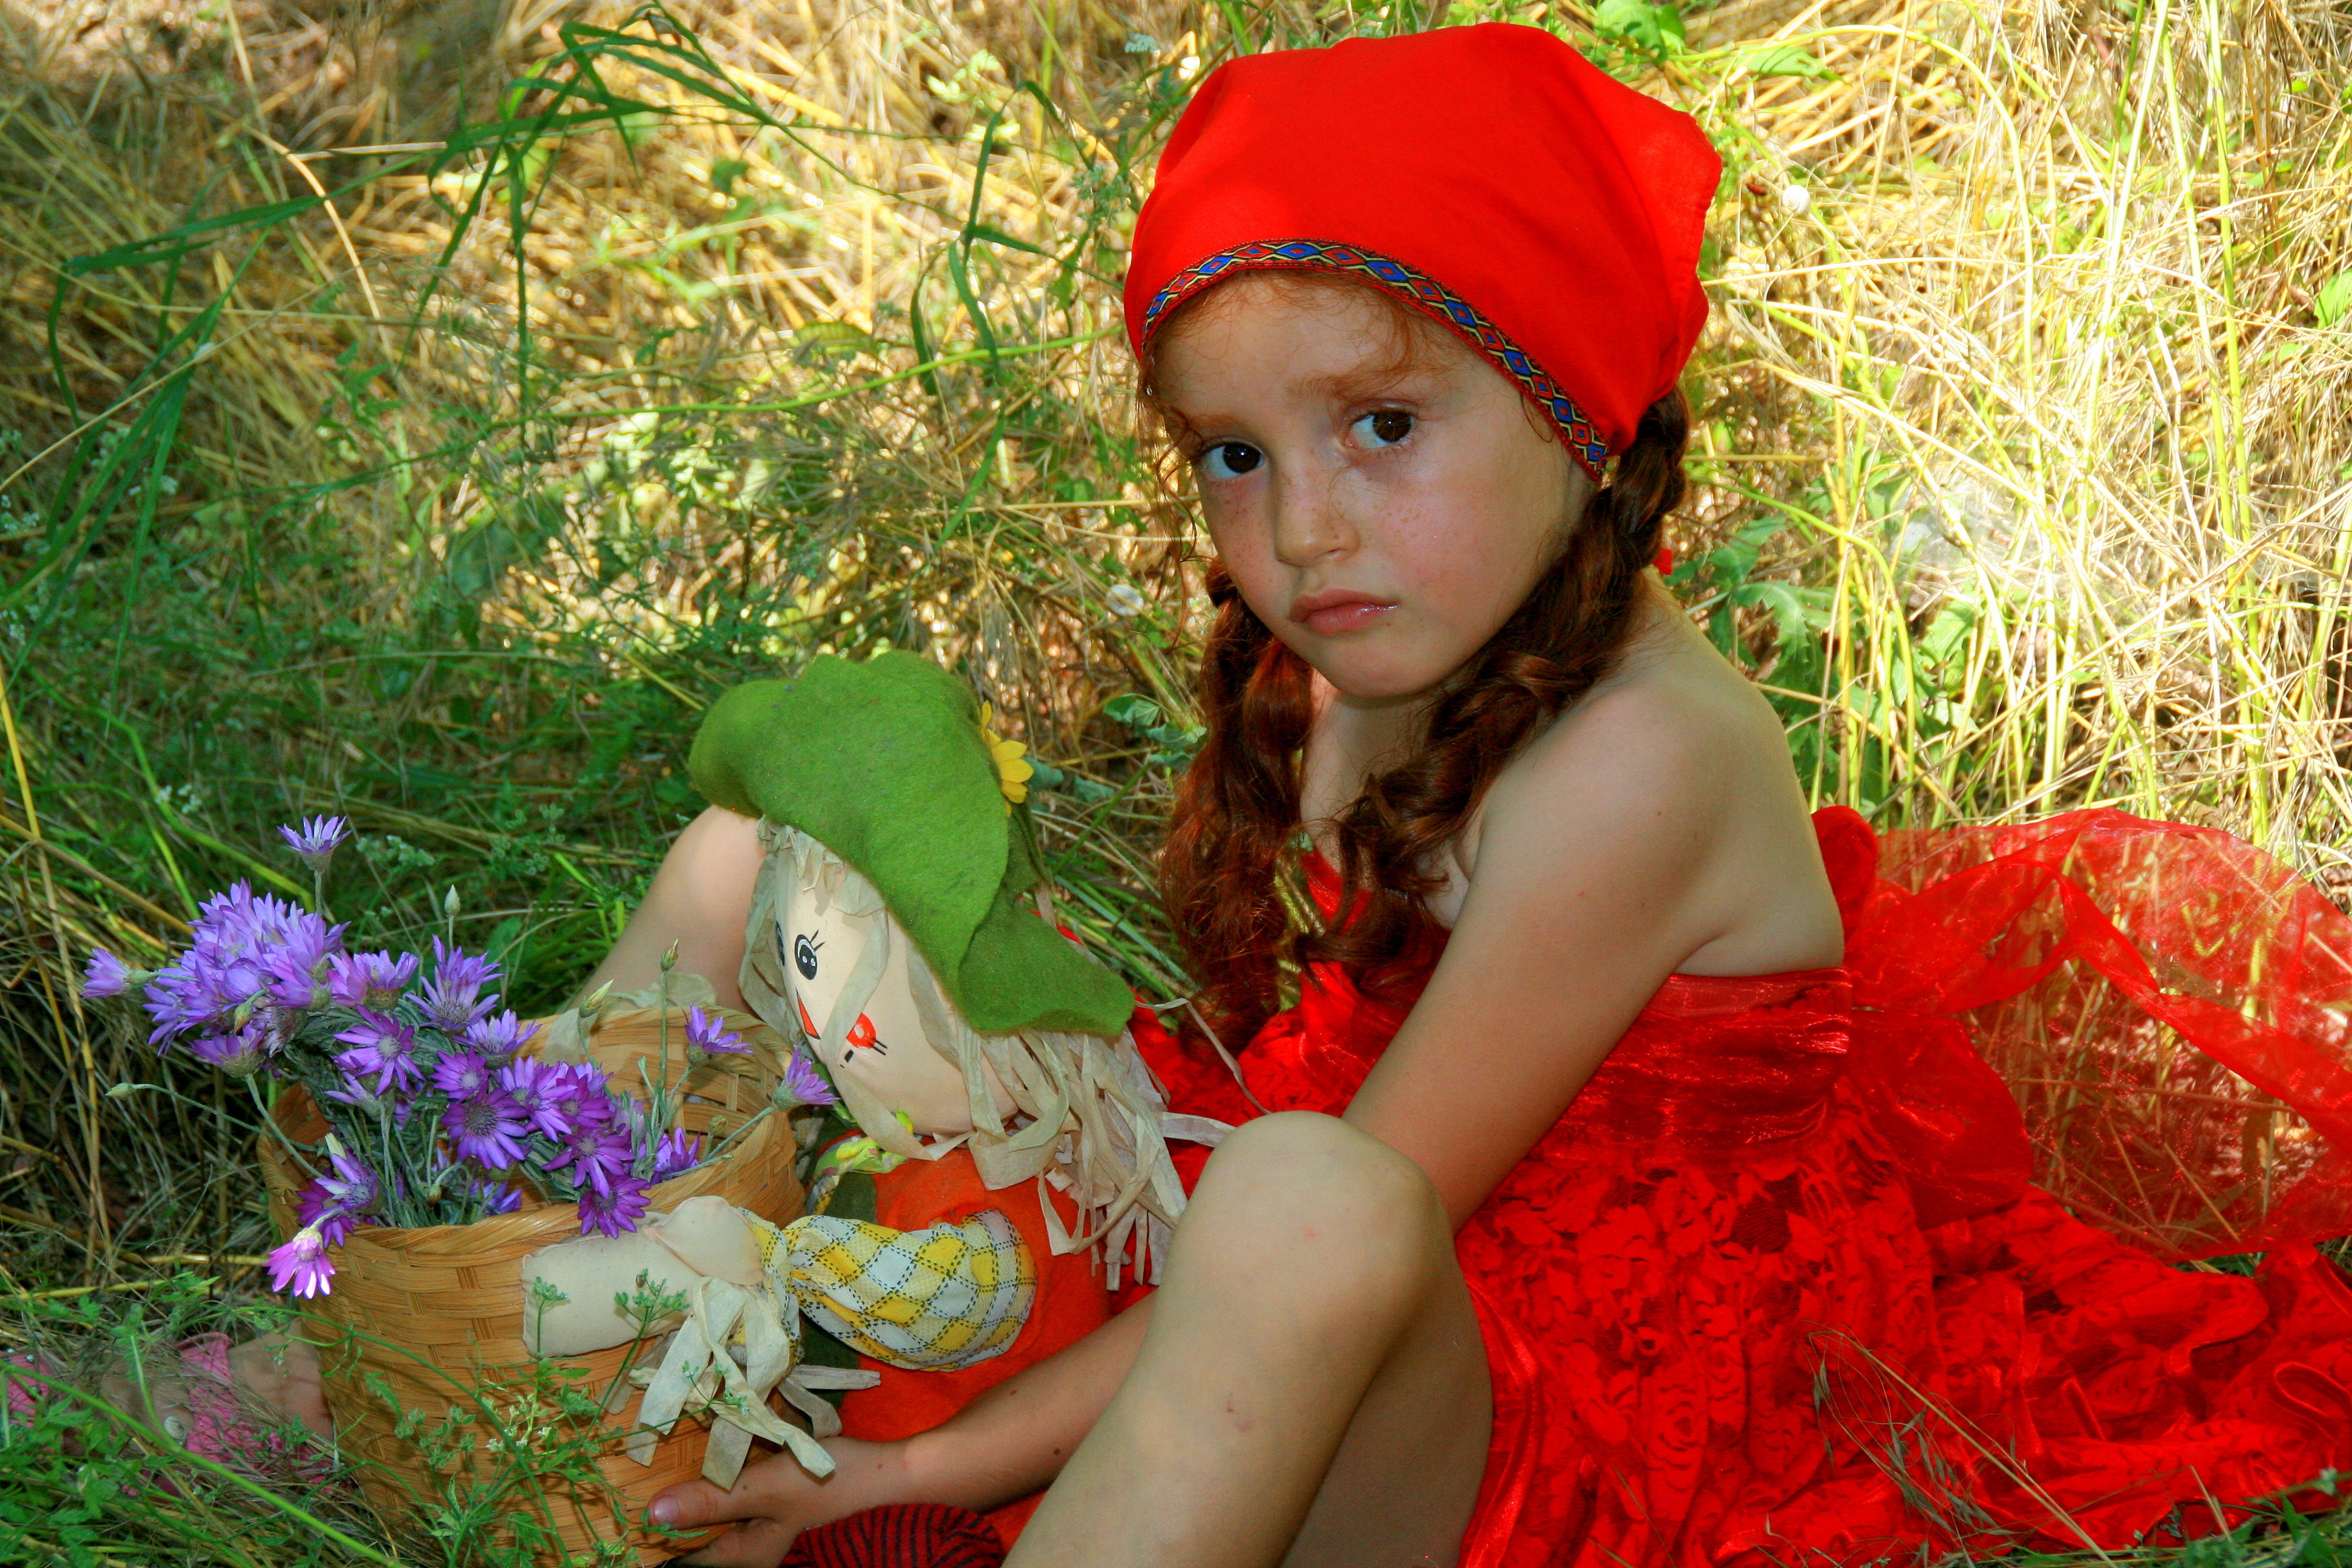
tree, forest, grass, person, people, plant, girl, meadow, leaf, flower, spring, red, autumn, child, basket, flora, season, dress, toddler, beauty, story, little red riding hood